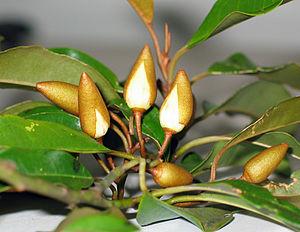
La famille des Himantandracées est constituée de plantes dicotylédones primitives ; elle ne comprend que 2 espèces du genre Galbulimima.